Freejack

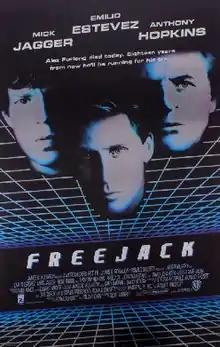
Theatrical release poster

Freejack is a 1992 American science fiction film directed by Geoff Murphy and starring Emilio Estevez, Mick Jagger, Rene Russo, and Anthony Hopkins. The screenplay was written by Steven Pressfield, Ronald Shusett and Dan Gilroy, who adapted it from the 1959 science fiction novel "Immortality, Inc." by Robert Sheckley. The film was produced by Morgan Creek and released by Warner Bros. in the United States on January 17, 1992. It received mostly negative reviews.